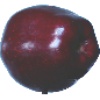
Label: red_delicious_apple